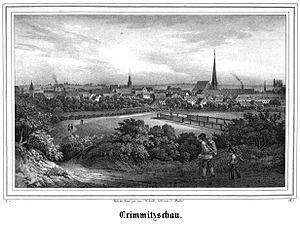
Crimmitschau est une ville allemande située en Saxe, dans l'arrondissement de Zwickau.